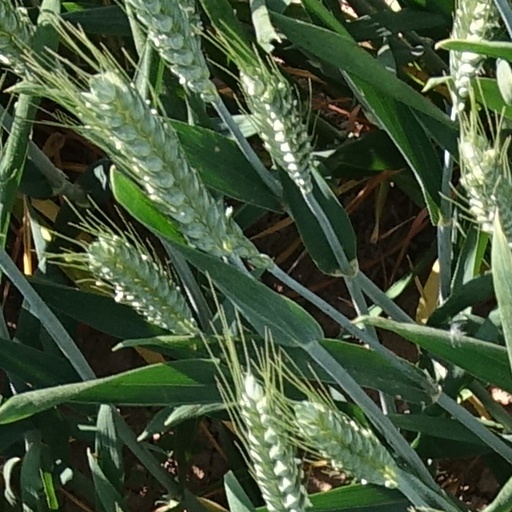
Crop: wheat